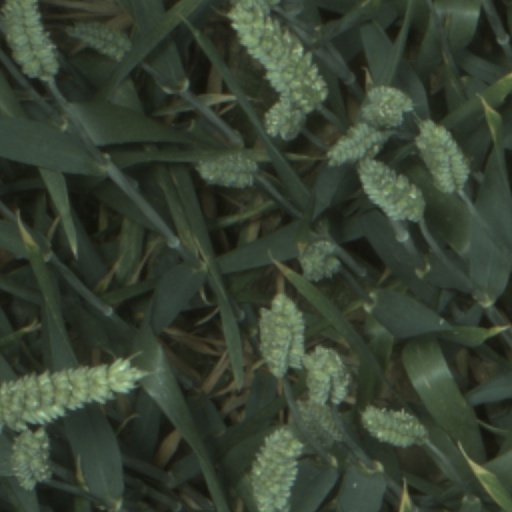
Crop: wheat